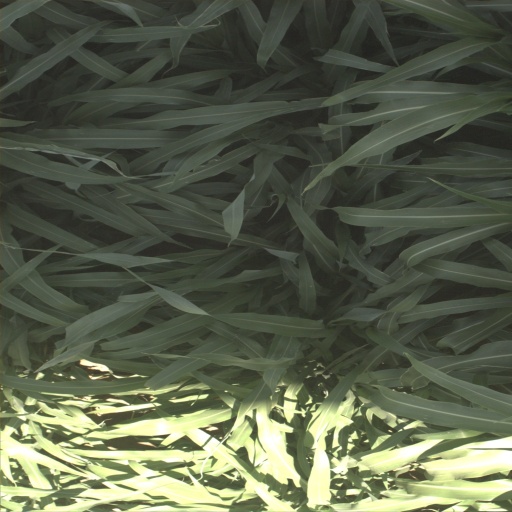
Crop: sorghum